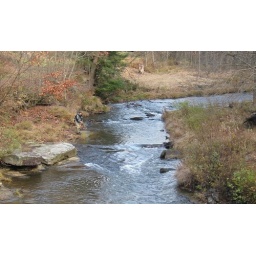
Mark starting on Pithole above the stone arch bridge